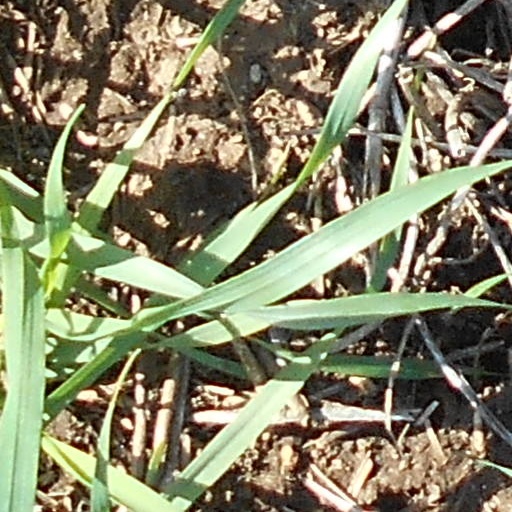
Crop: wheat